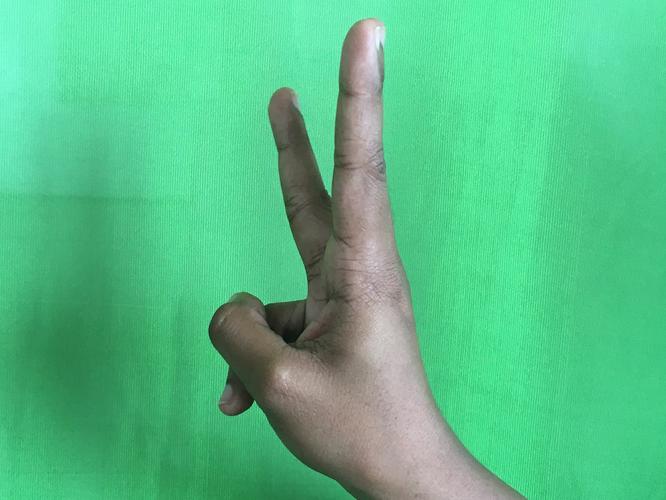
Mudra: Trishulam
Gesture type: single_hand